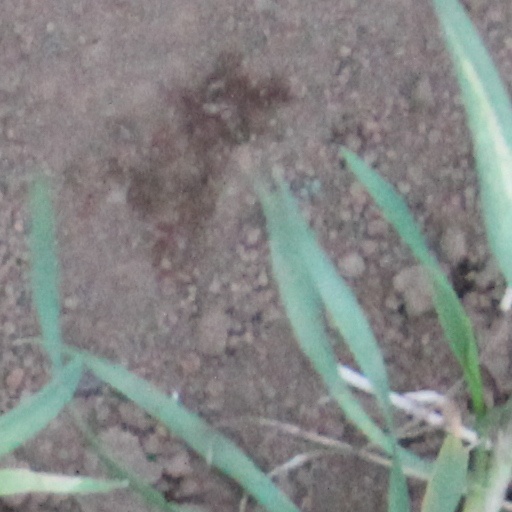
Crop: wheat